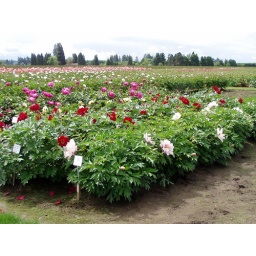
Thousands of Peones. As for color - you name it - they have it. they ship plants all over the world.